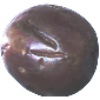
Label: Passion Fruit 1